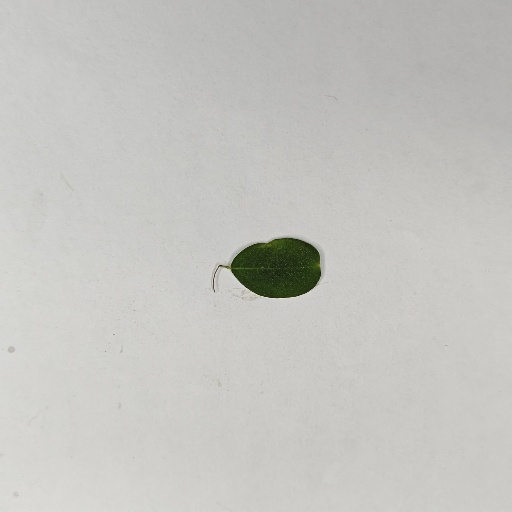
Species: Sojina
Leaf condition: Healthy Leaf